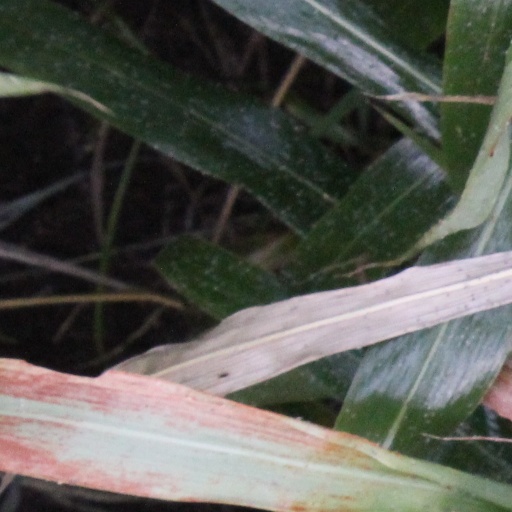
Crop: sorghum